Trophy truck

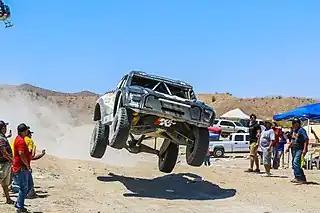
Gus Vildósola Trophy Truck at the 2018 Baja 500

A trophy truck, also known as a Baja truck or trick truck, is a vehicle used in high-speed off-road racing. This is an open production class and all components are considered legal unless specifically restricted.